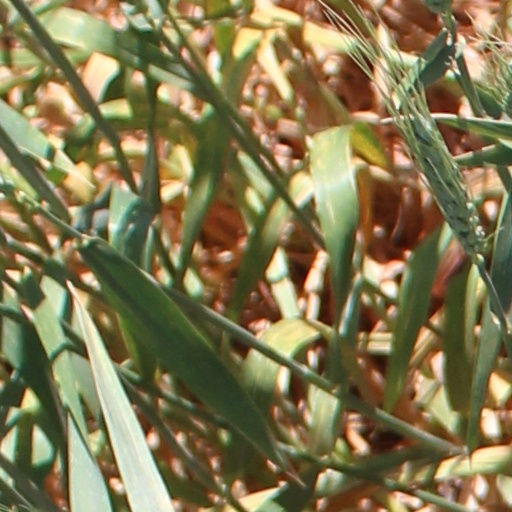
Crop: wheat